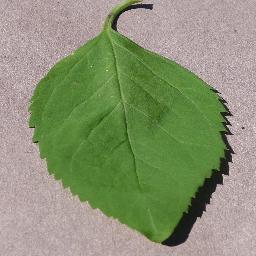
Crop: cherry
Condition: (including_sour)_healthy